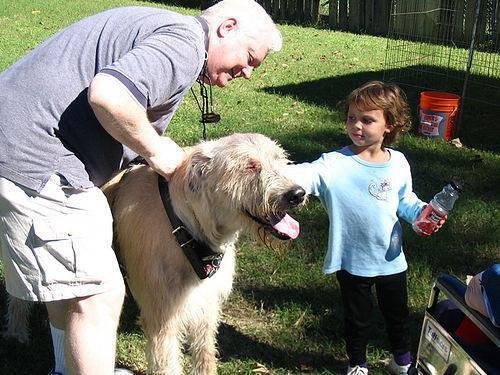
Irish_wolfhound